Capt. Nicholas W. and Emma Johnson House

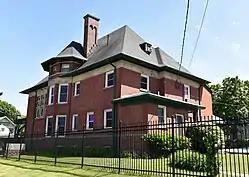
The rear of the house.

The Capt. Nicholas W. and Emma Johnson House is a historic building located in Des Moines, Iowa. The house is an unusual example in Des Moines of Châteauesque design elements added to a late Queen Anne style house. The design was attributed to Des Moines architect Oliver O. Smith and was built by local contractor Charles Weitz. The 2½-story brick structure features large massing, a prominent front-facing gable, two full-height polygonal side bays, steeply pitched hipped roof, smooth and rough wall surfaces, contrasting courses, and the fleur-de-lis motif executed in stone, ceramic tile, and glass.